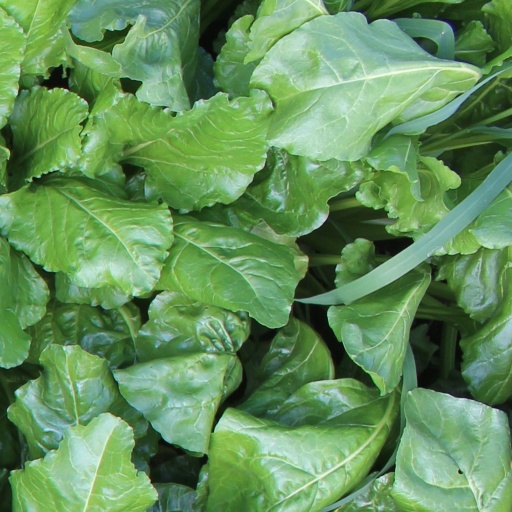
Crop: sugar beet